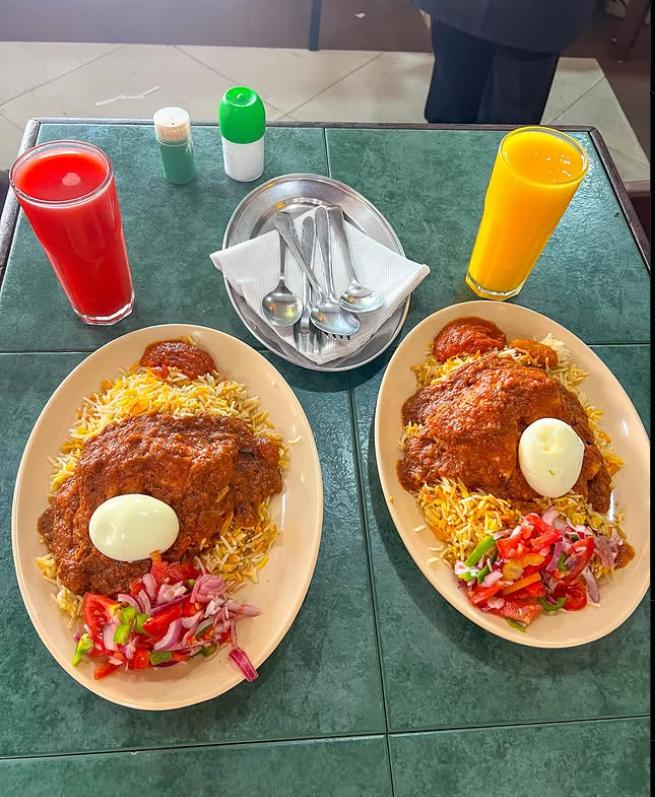
Chakula cha watu wawili kimeandaliwa kwenye meza ya kijani. Kila sahani ikiwa na wali wa biriani uliopambwa kwa kipande cha kuku wa mchuzi, yai la kuchemshwa, kachumbari ya pilipili hoho, nyanya na vitunguu. Kando kuna glasi mbili za juisi.